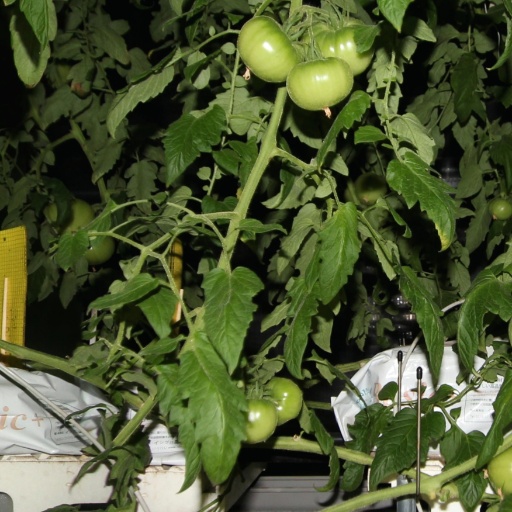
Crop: tomato